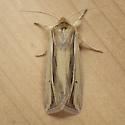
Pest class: wheathead_armyworm_Dargida_diffusa